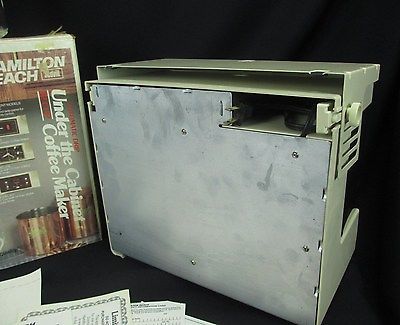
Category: coffee maker